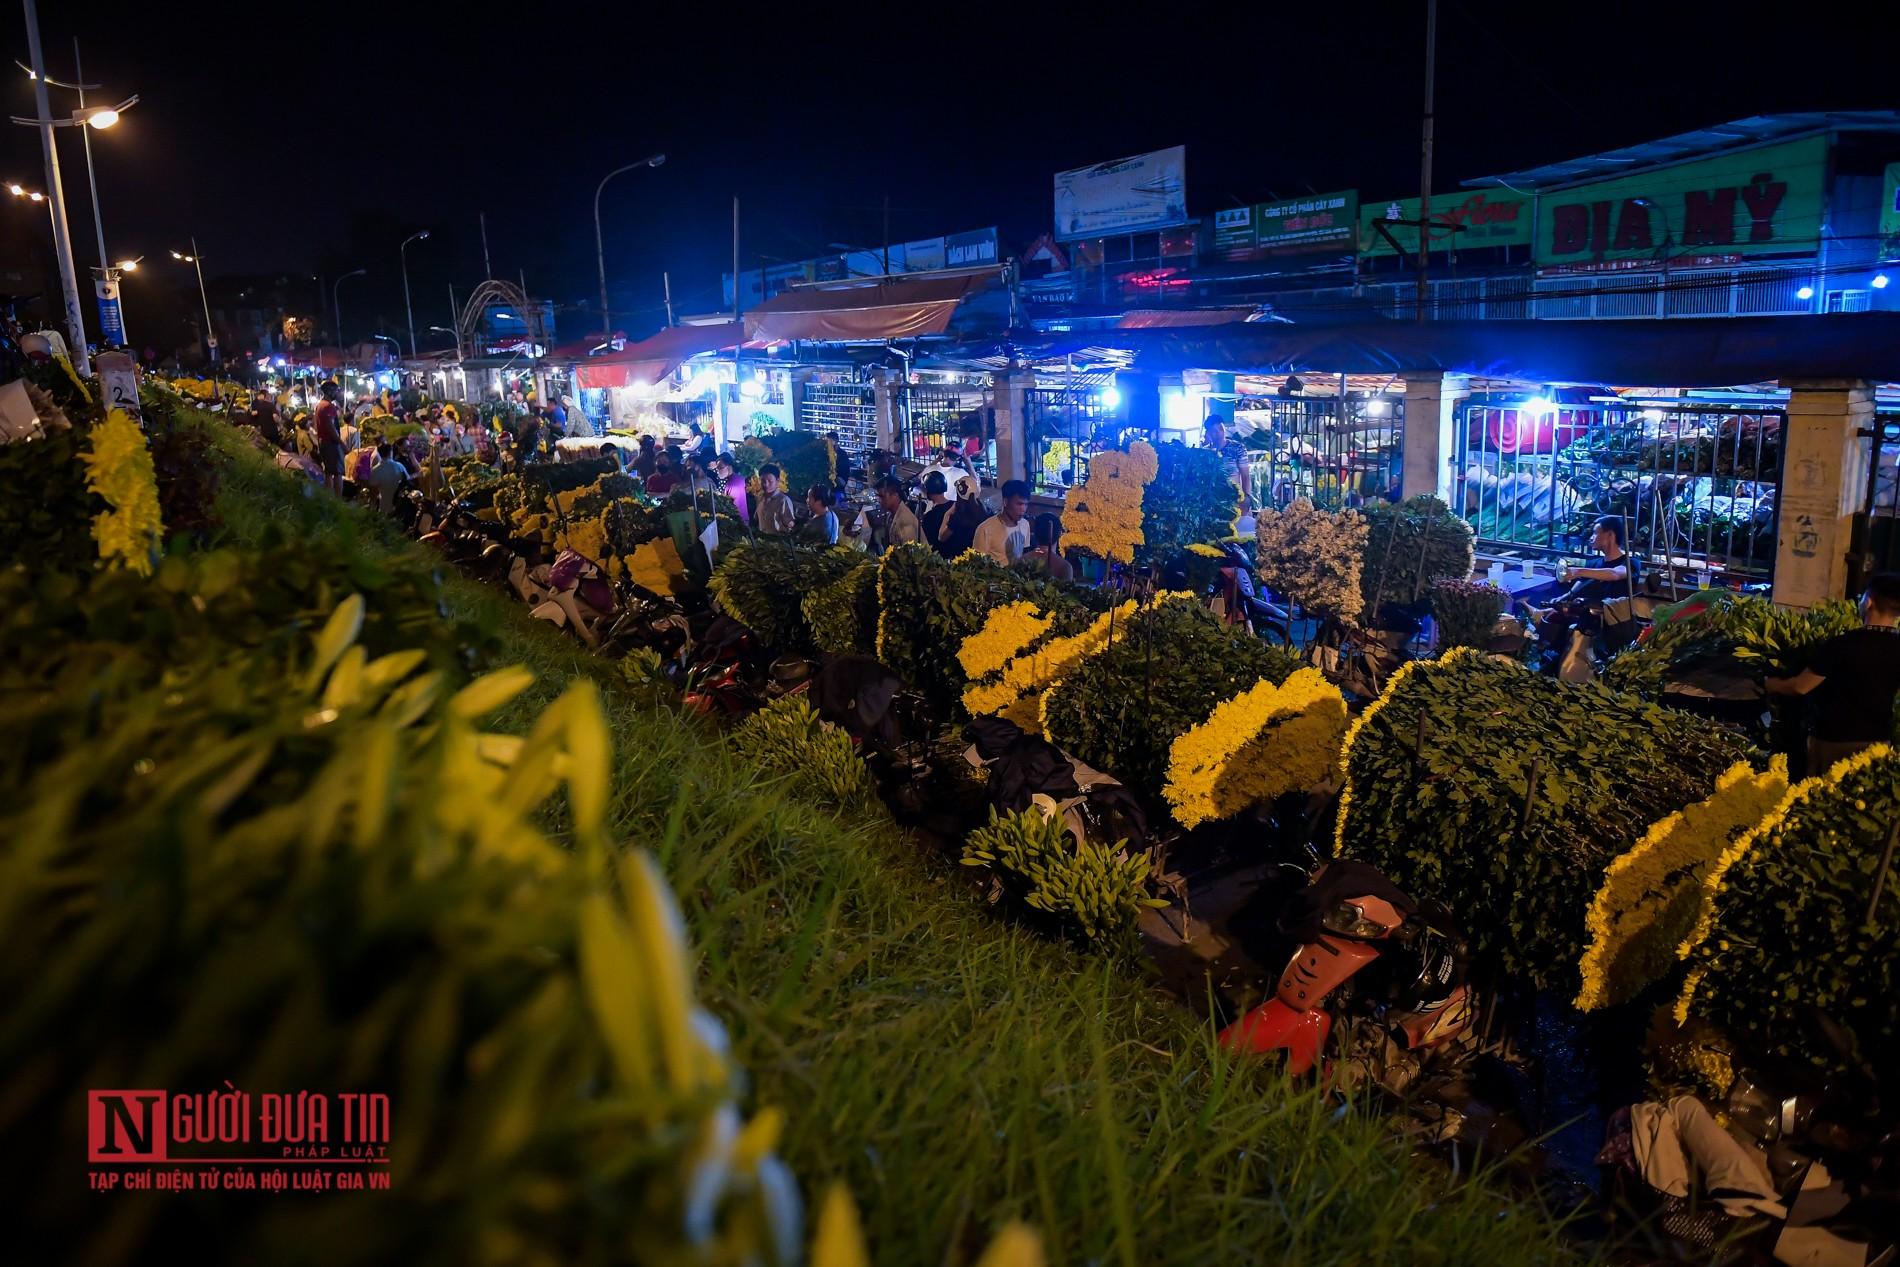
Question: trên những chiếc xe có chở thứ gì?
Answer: trên những chiếc xe chở những bó hoa